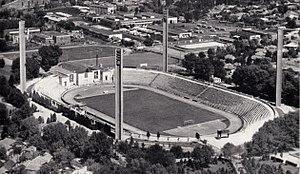
Le Stadionul Farul est un stade situé à Constanța en Roumanie. Sa capacité est de 15 500 places assises. Son club résident est le FC Farul Constanța. Il a accueilli des matchs de l'équipe de Roumanie de football, pour les qualifications pour la Coupe du monde de football de 2006, le Championnat d'Europe de football 2008 et la Coupe du monde de football de 2010.